Peter Middleton (motorcyclist)

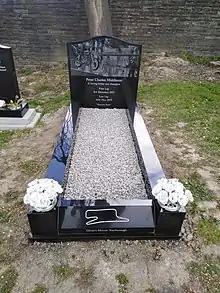

Middleton died of leukemia on 24 May 2019 at the Pinderfield's Hospital, Wakefield.